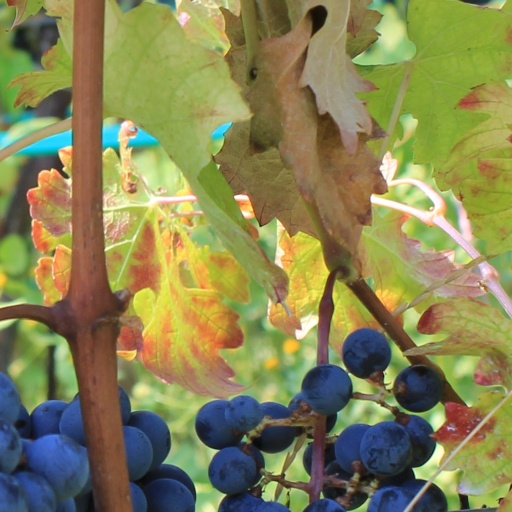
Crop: grape